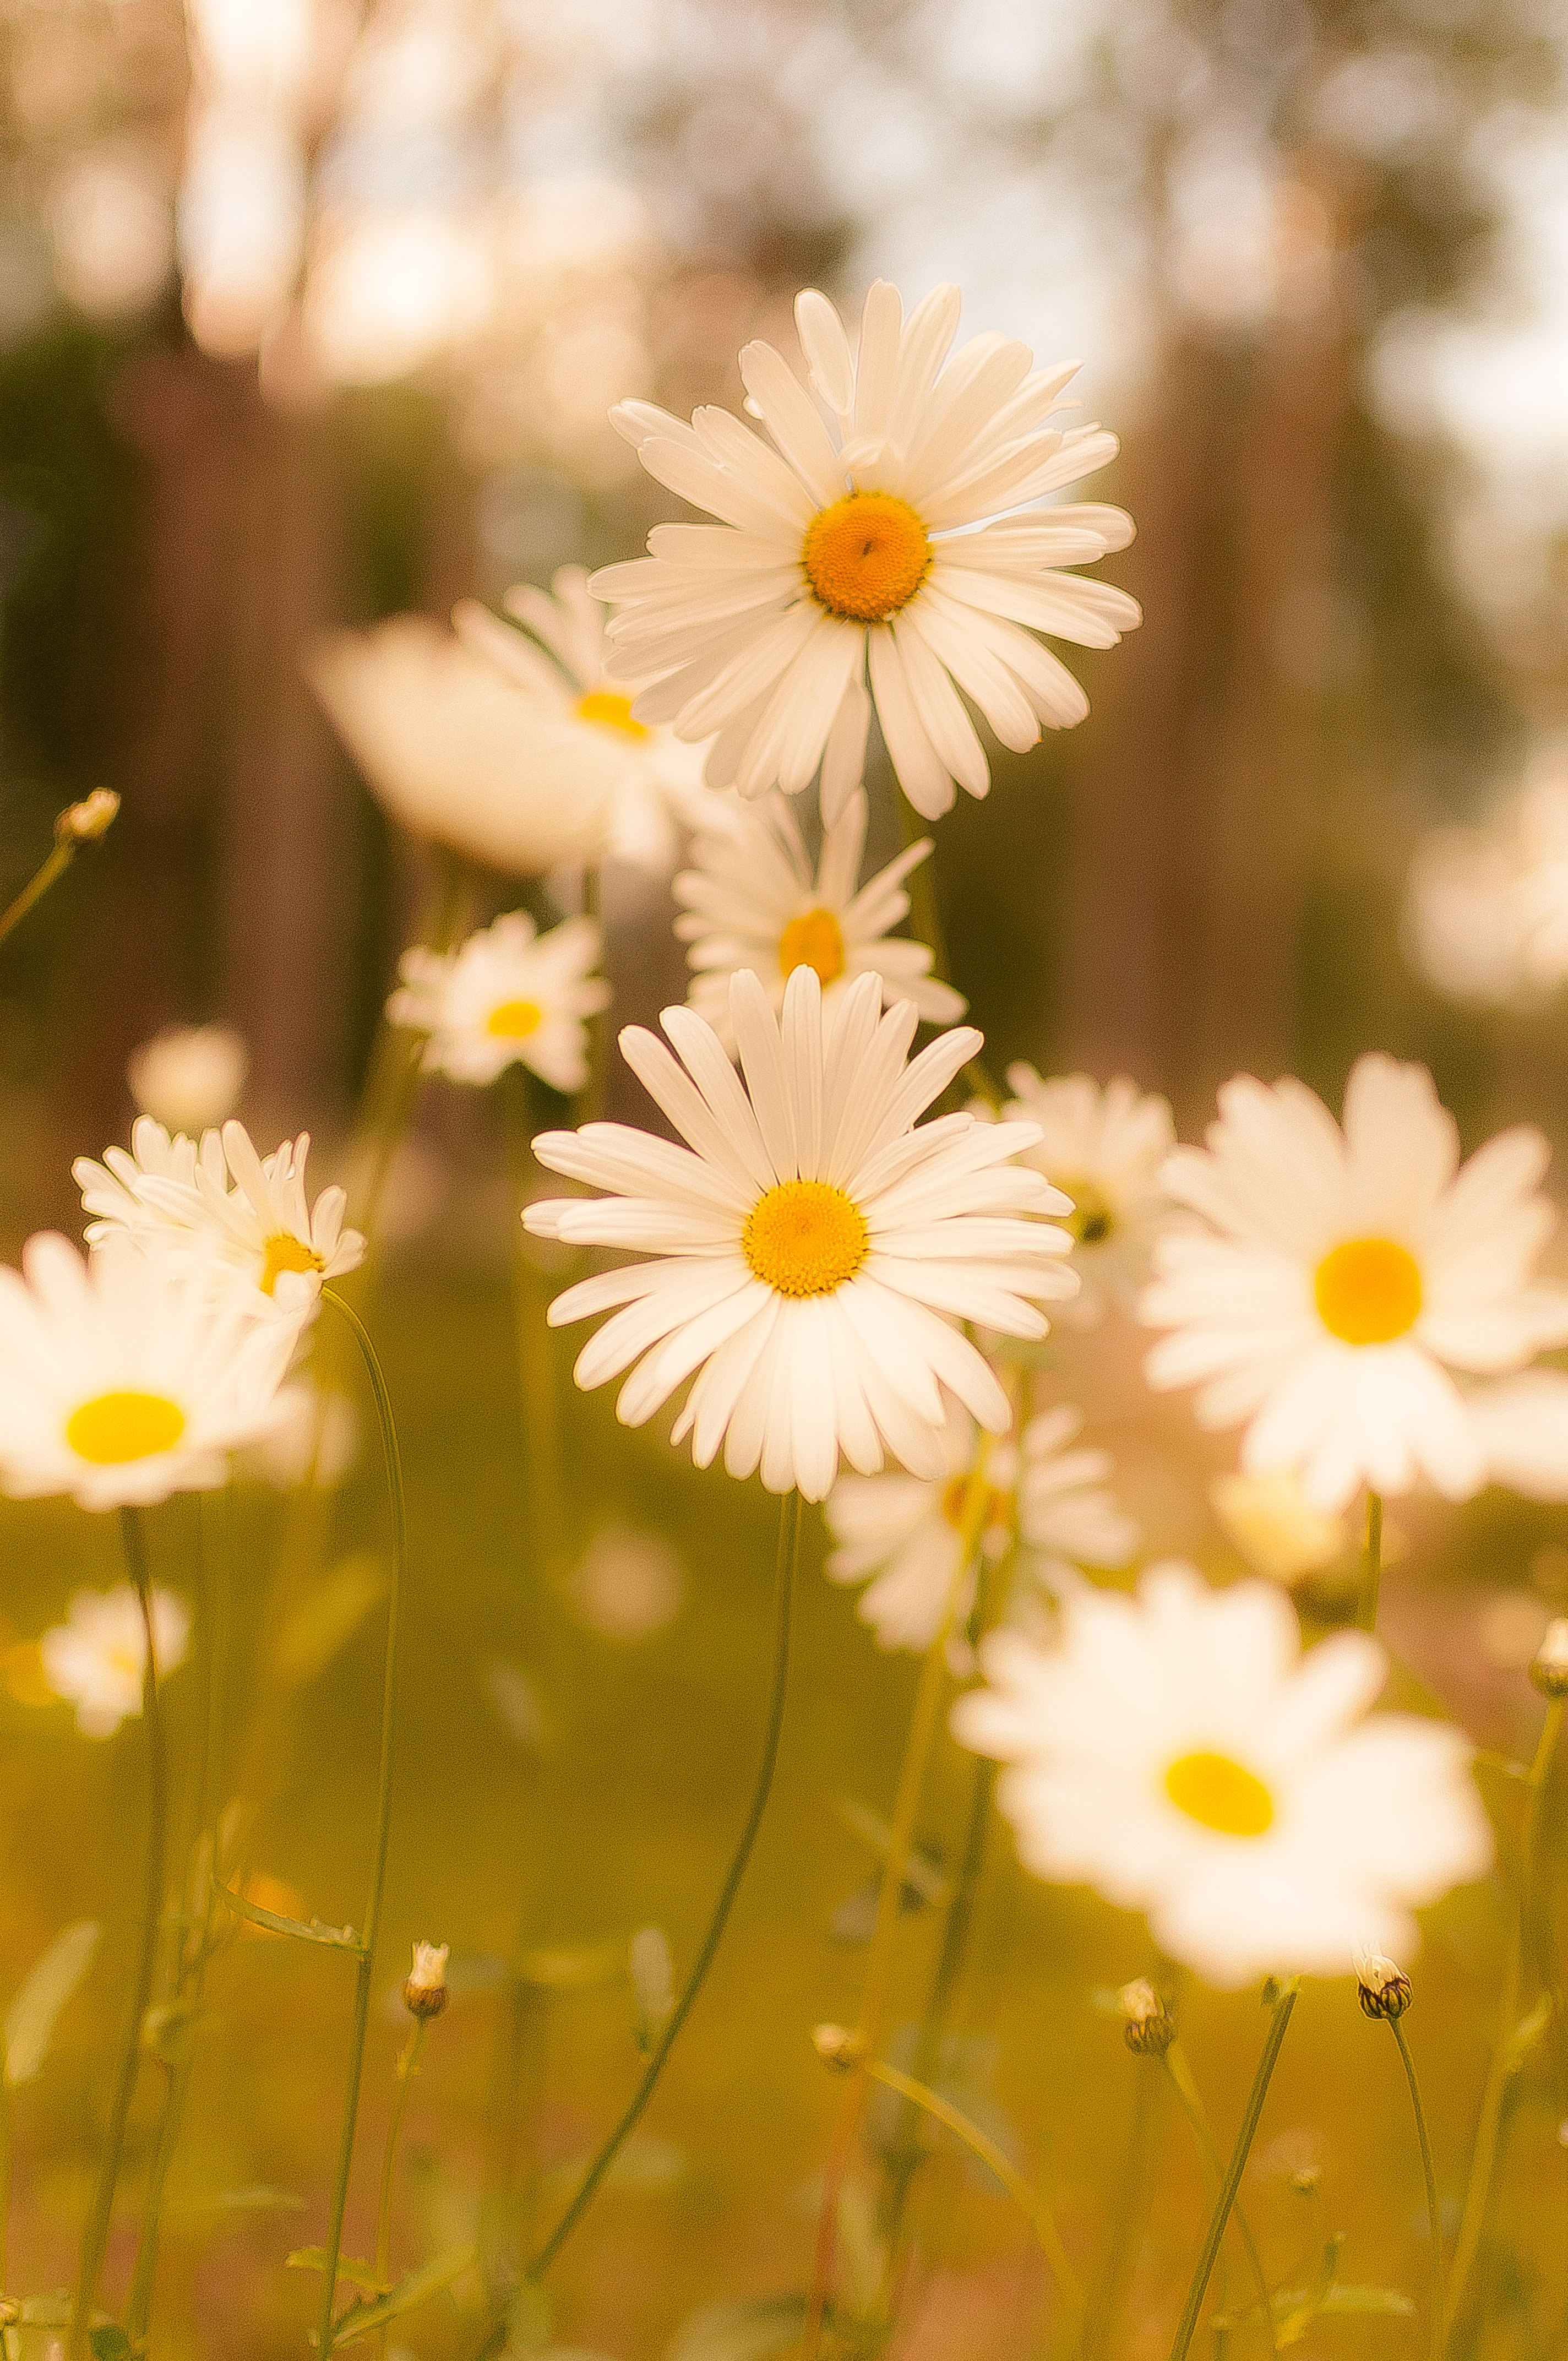
nature, blossom, plant, field, meadow, sunlight, leaf, flower, petal, land, summer, daisy, spring, fresh, botany, yellow, closeup, flora, freshness, wildflower, close up, outdoors, poppy, macro photography, flowering plant, daisy family, oxeye daisy, plant stem, land plant, chamaemelum nobile, marguerite daisy, miltie